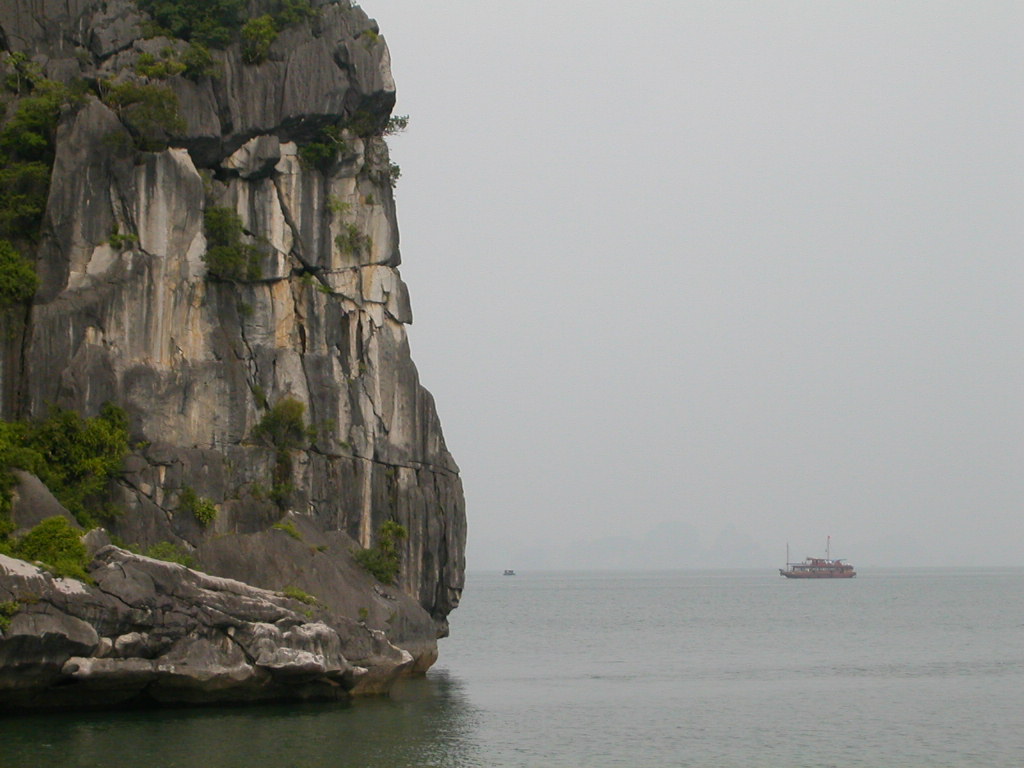
user: text: Màu chủ đạo của bầu trời trong hình là gì?
assistant: text: Xám

user: text: Trong hình có bao nhiêu chiếc thuyền có thể nhìn thấy rõ?
assistant: text: Hai

user: text: Phong cảnh trong ảnh gợi nhớ đến địa danh nổi tiếng nào ở Việt Nam?
assistant: text: Phong cảnh trong ảnh, với những vách đá vôi dựng đứng, gợi nhớ đến Vịnh Hạ Long (hoặc Vịnh Bái Tử Long), một di sản thiên nhiên thế giới nổi tiếng của Việt Nam.

user: text: Hoạt động du lịch phổ biến nhất thường diễn ra ở những nơi có phong cảnh như trong hình là gì?
assistant: text: Hoạt động du lịch phổ biến nhất thường diễn ra ở những nơi có phong cảnh như trong hình là du thuyền tham quan các đảo đá, hang động và ngắm cảnh vịnh.

user: text: Hai chiếc thuyền trong ảnh có kích thước như thế nào so với nhau và chúng đang di chuyển trên loại địa hình nào?
assistant: text: Chiếc thuyền ở bên phải lớn hơn rõ rệt so với chiếc thuyền nhỏ hơn ở phía xa bên trái. Cả hai đang di chuyển trên mặt biển hoặc mặt nước vịnh.